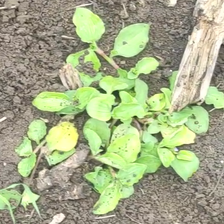
Weed species: Kena_(Commplina_benghalensio)